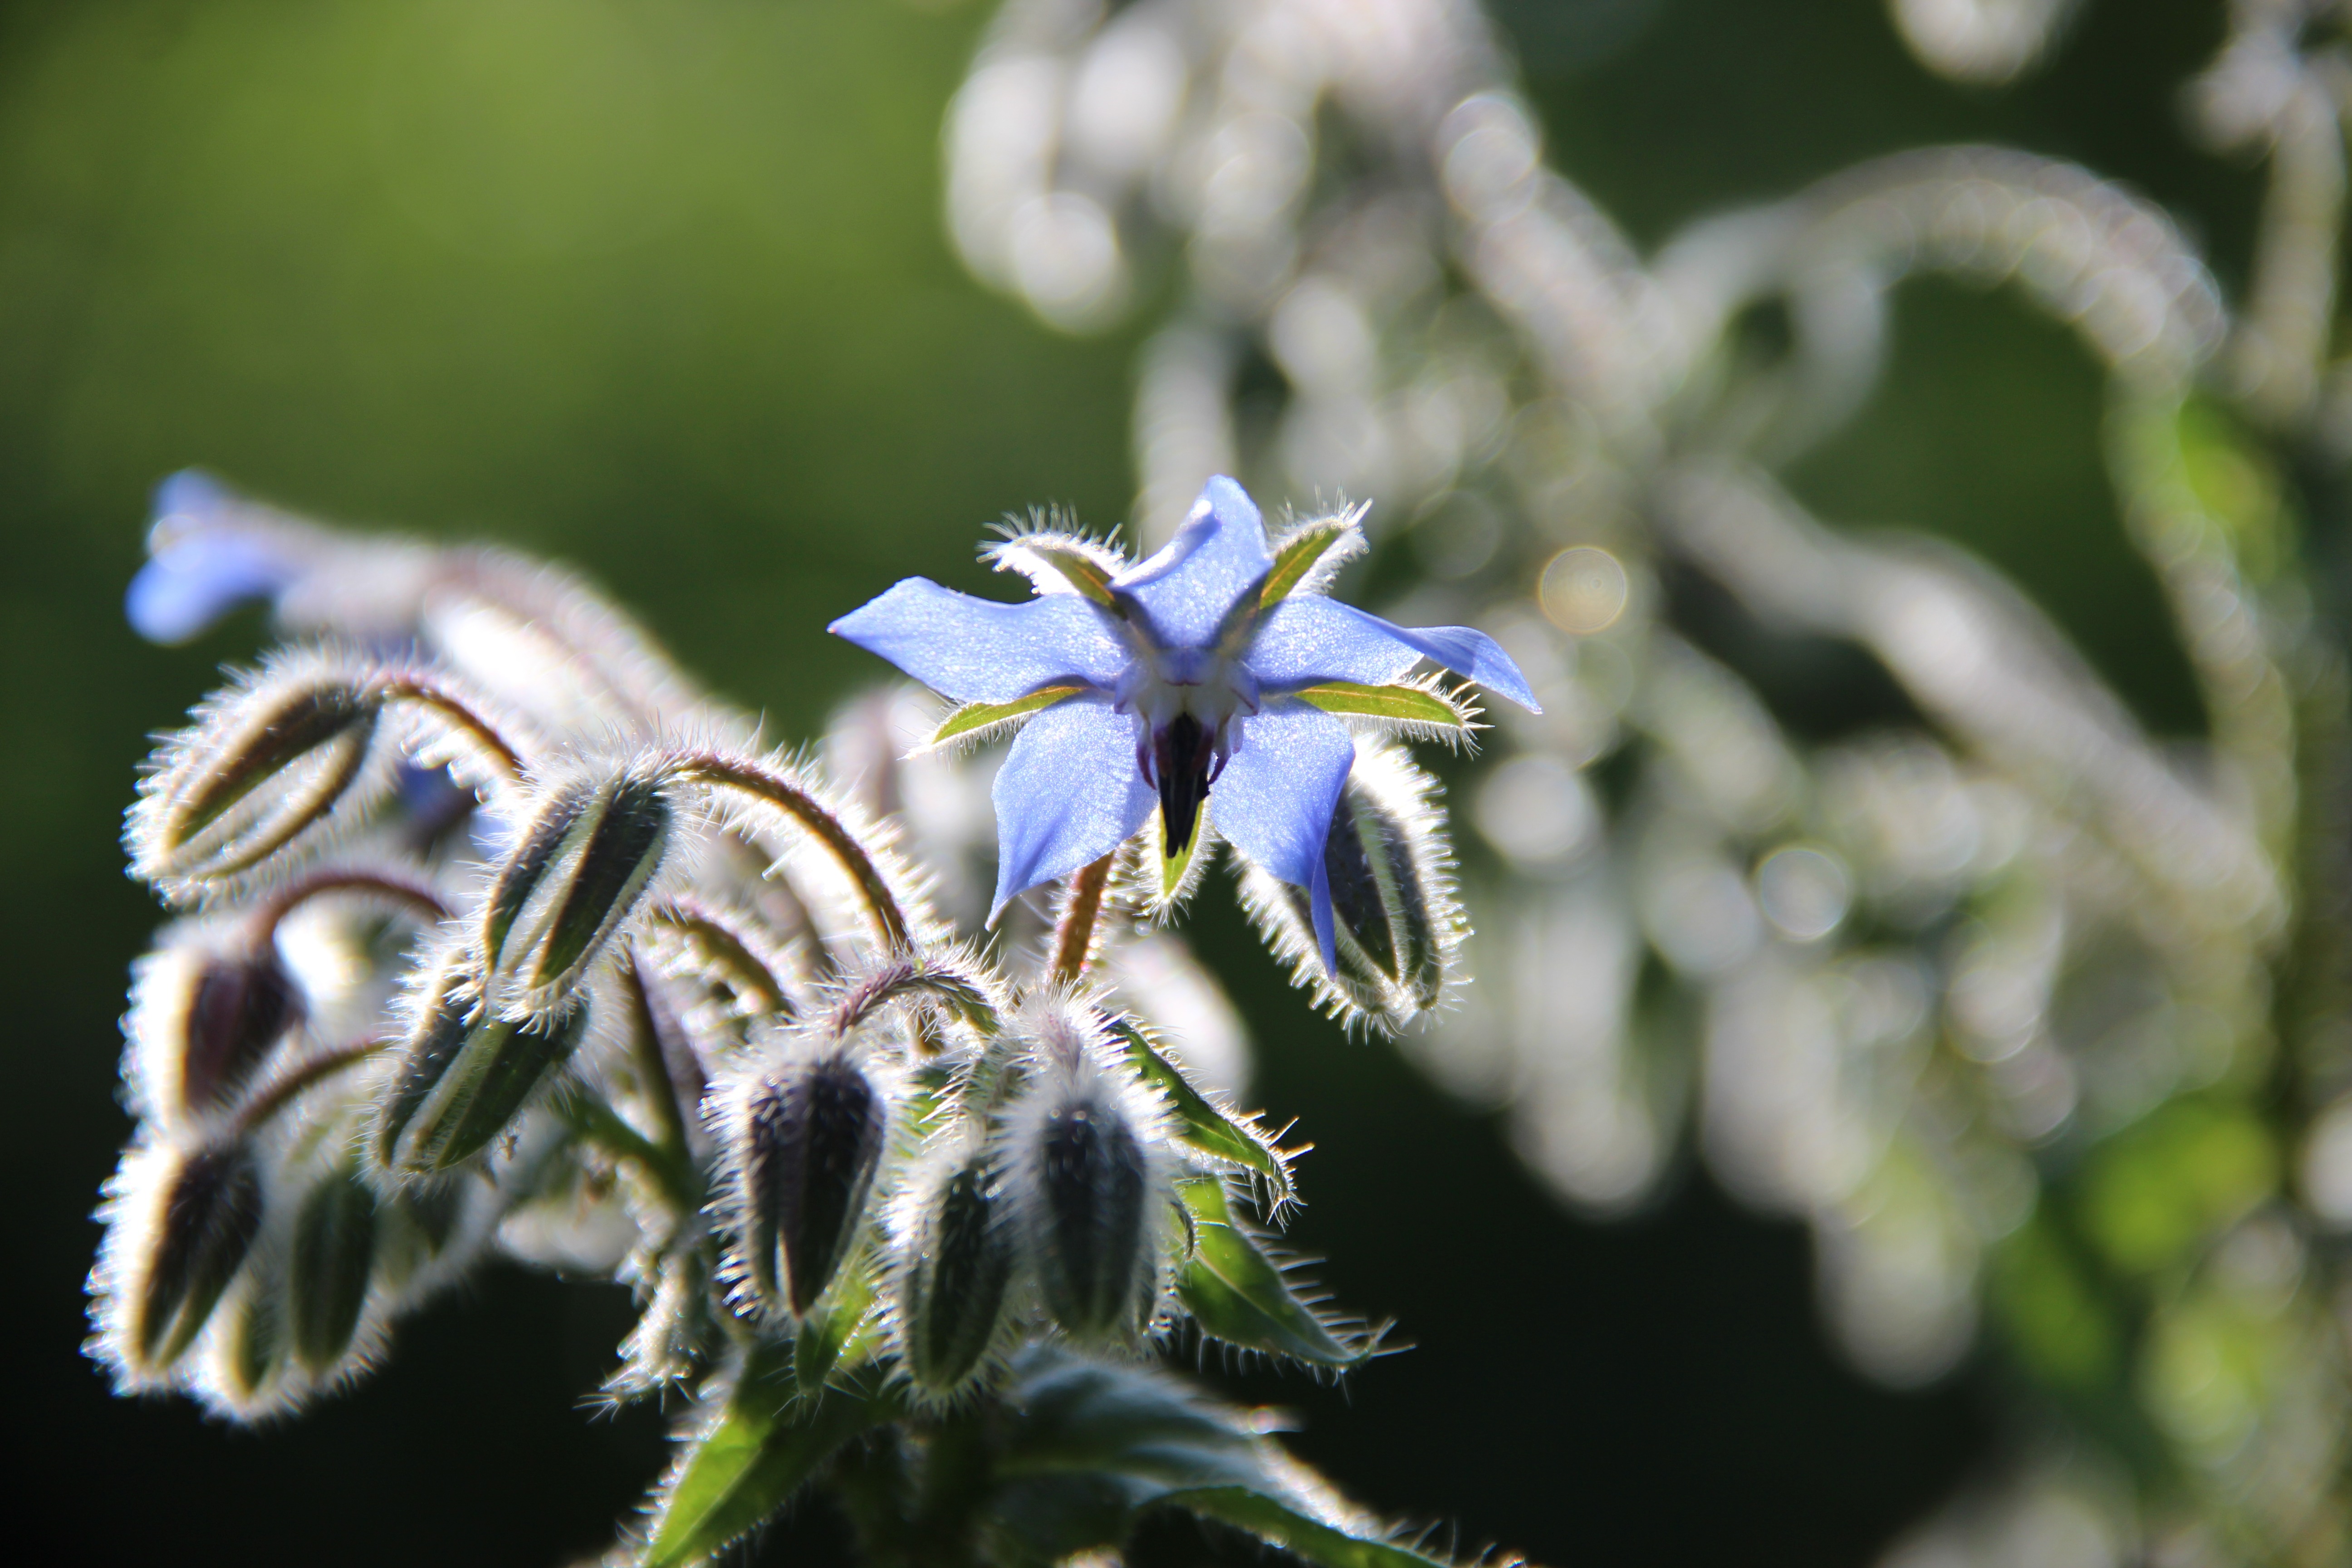
nature, blossom, plant, photography, leaf, flower, bloom, green, herb, autumn, botany, blue, garden, flora, wildflower, close up, shrub, bud, back light, macro photography, garden plant, flowering plant, land plant